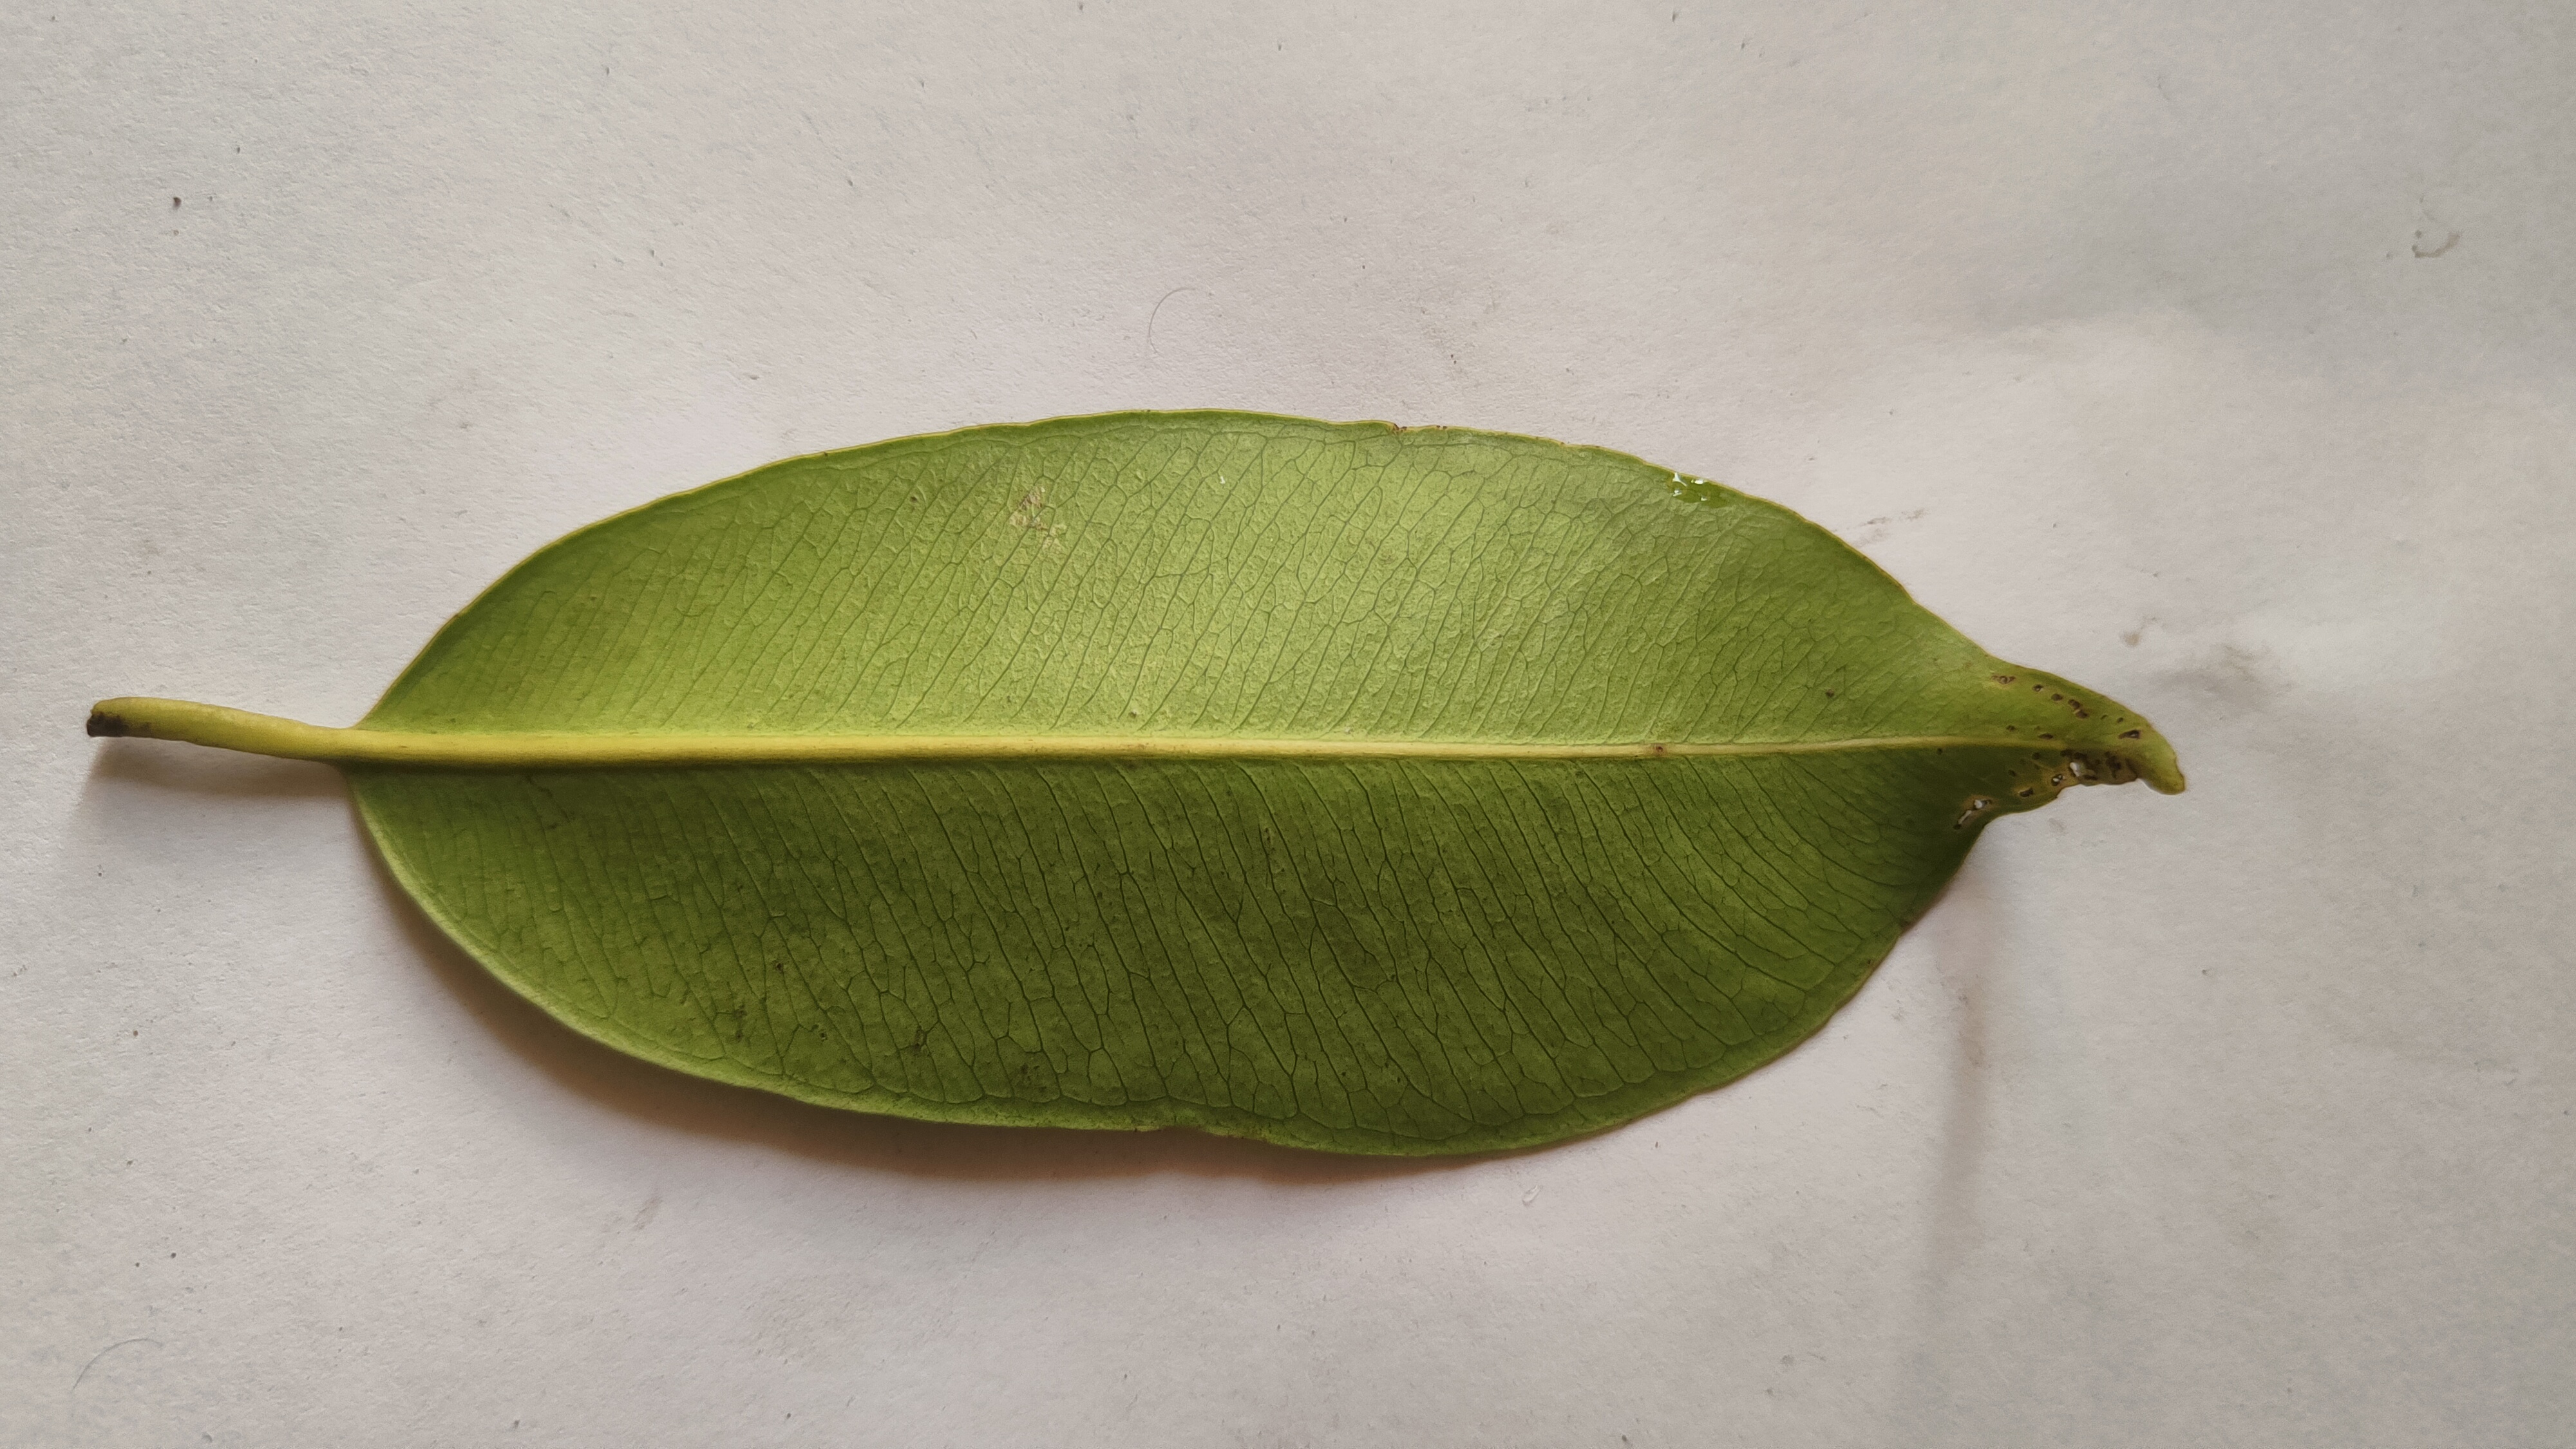
Leaf variety: Black plum